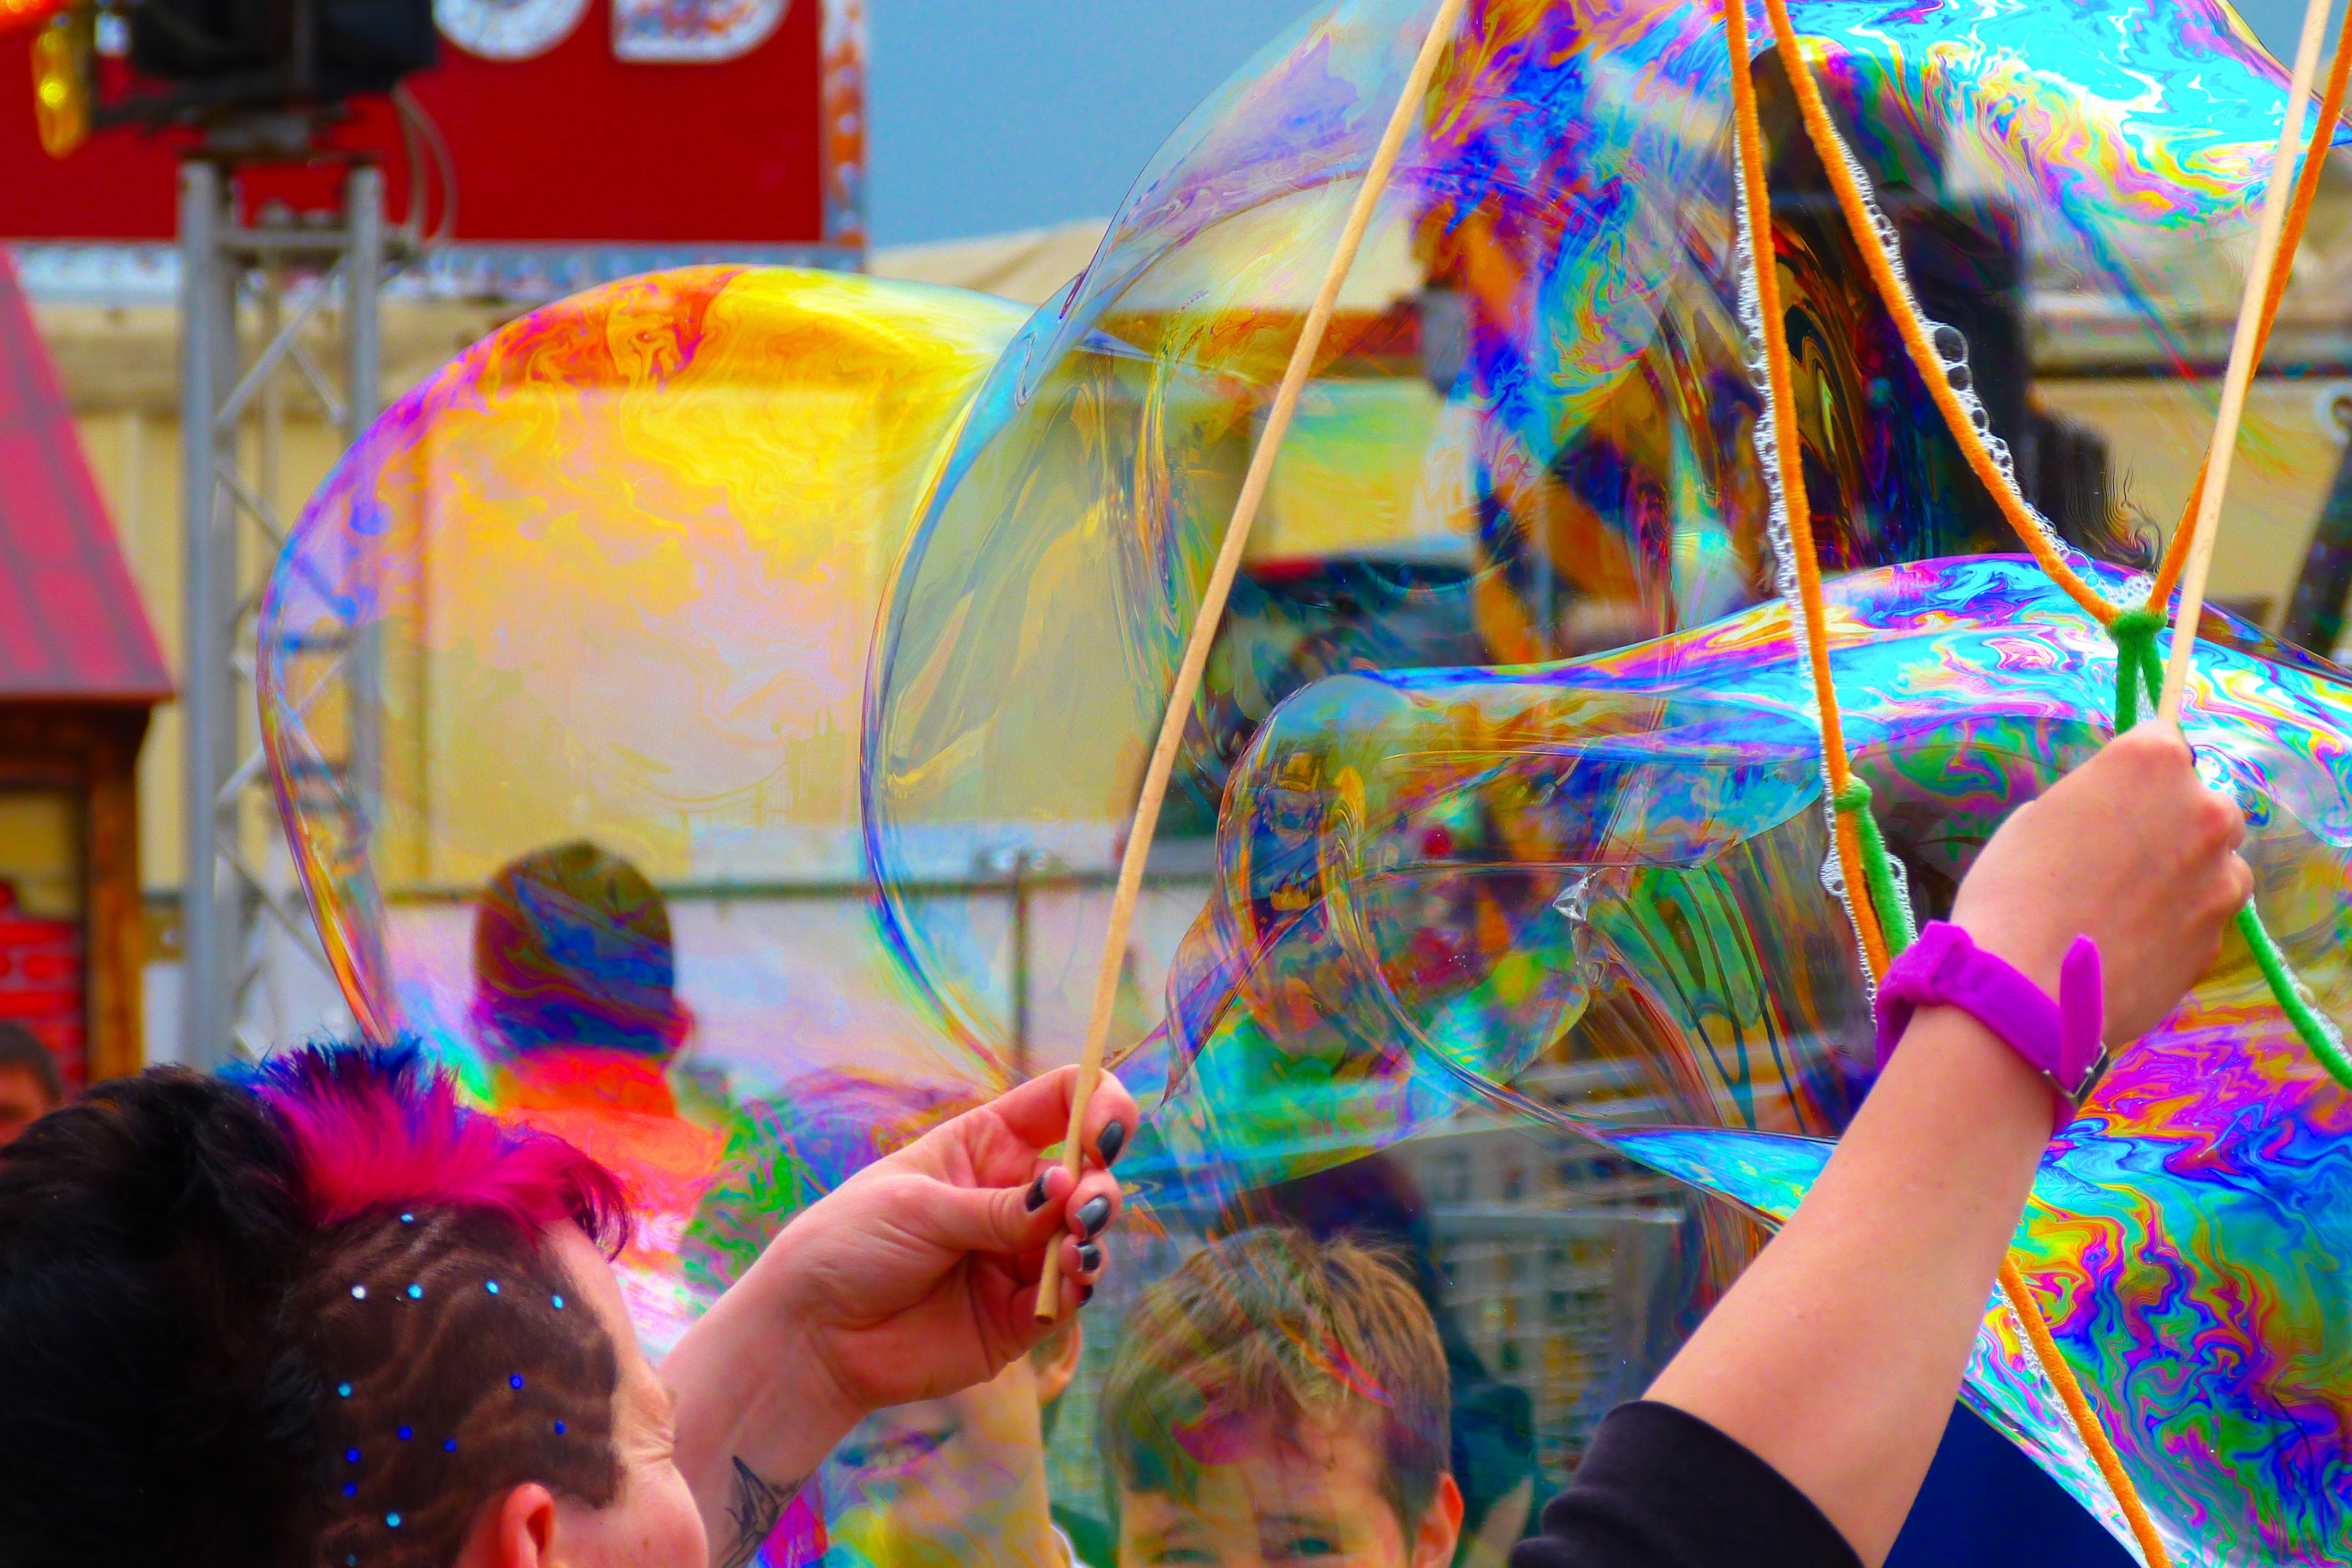
carnival, color, colorful, festival, performance, huge, event, soap bubble, fair, iridescent, heavy going, rain bow bubble